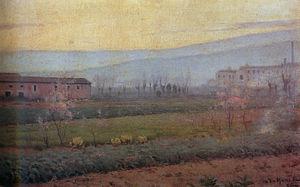
La Colla del Safrà est une association de peintres catalans fondée en 1893 par Isidre Nonell, et disparue en 1896.